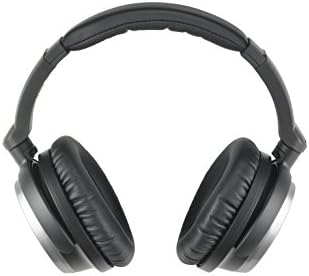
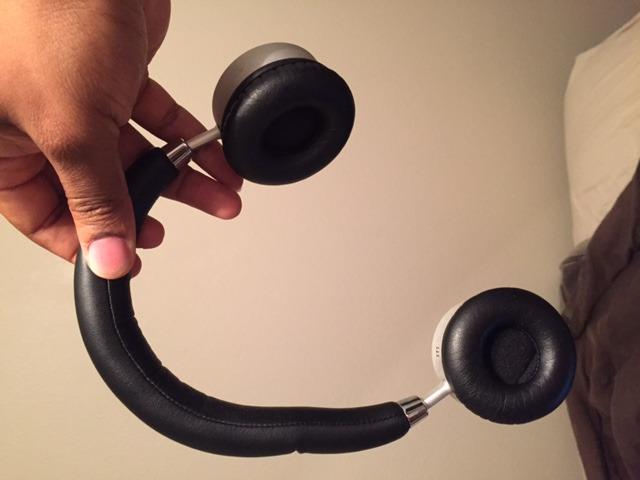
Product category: headphones
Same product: no